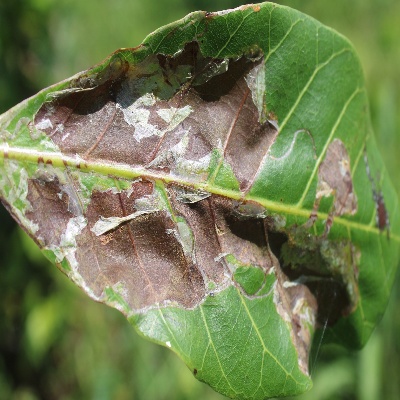
Crop: Cashew
Condition: leaf miner